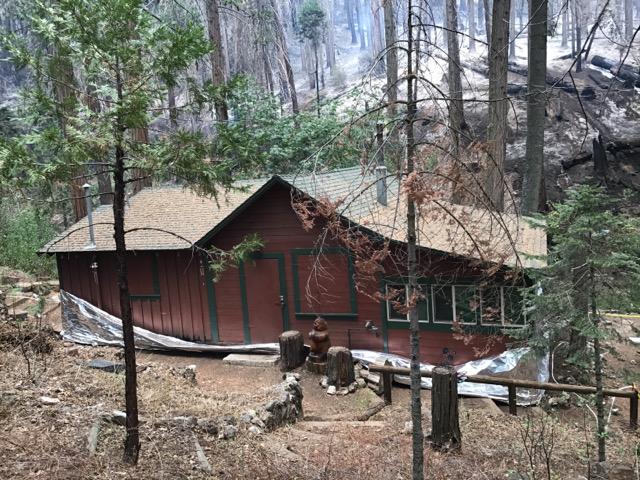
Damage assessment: no_damage